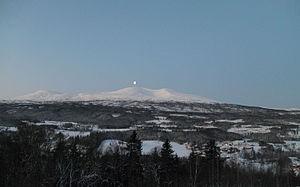
Le parc national de Skarvan og Roltdalen est un parc national créé en 2004 en Norvège, à cheval sur le comté et région de Trøndelag.